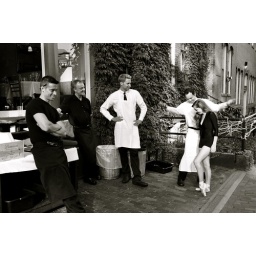
walking by some waiters standing outside a restaurant in Boston.